Longchang Road station

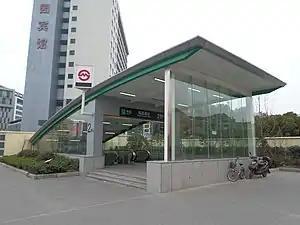
Station entrance

Longchang Road is a Shanghai Metro station located on Line 12 in Yangpu District, Shanghai. Located at the intersection of Changyang Road and Longchang Road, the station opened on 29 December 2013, as part of an initial fifteen station-long segment of Line 12 between and stations.